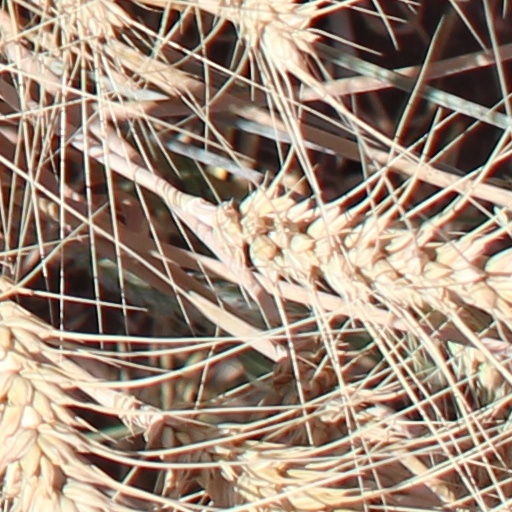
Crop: wheat